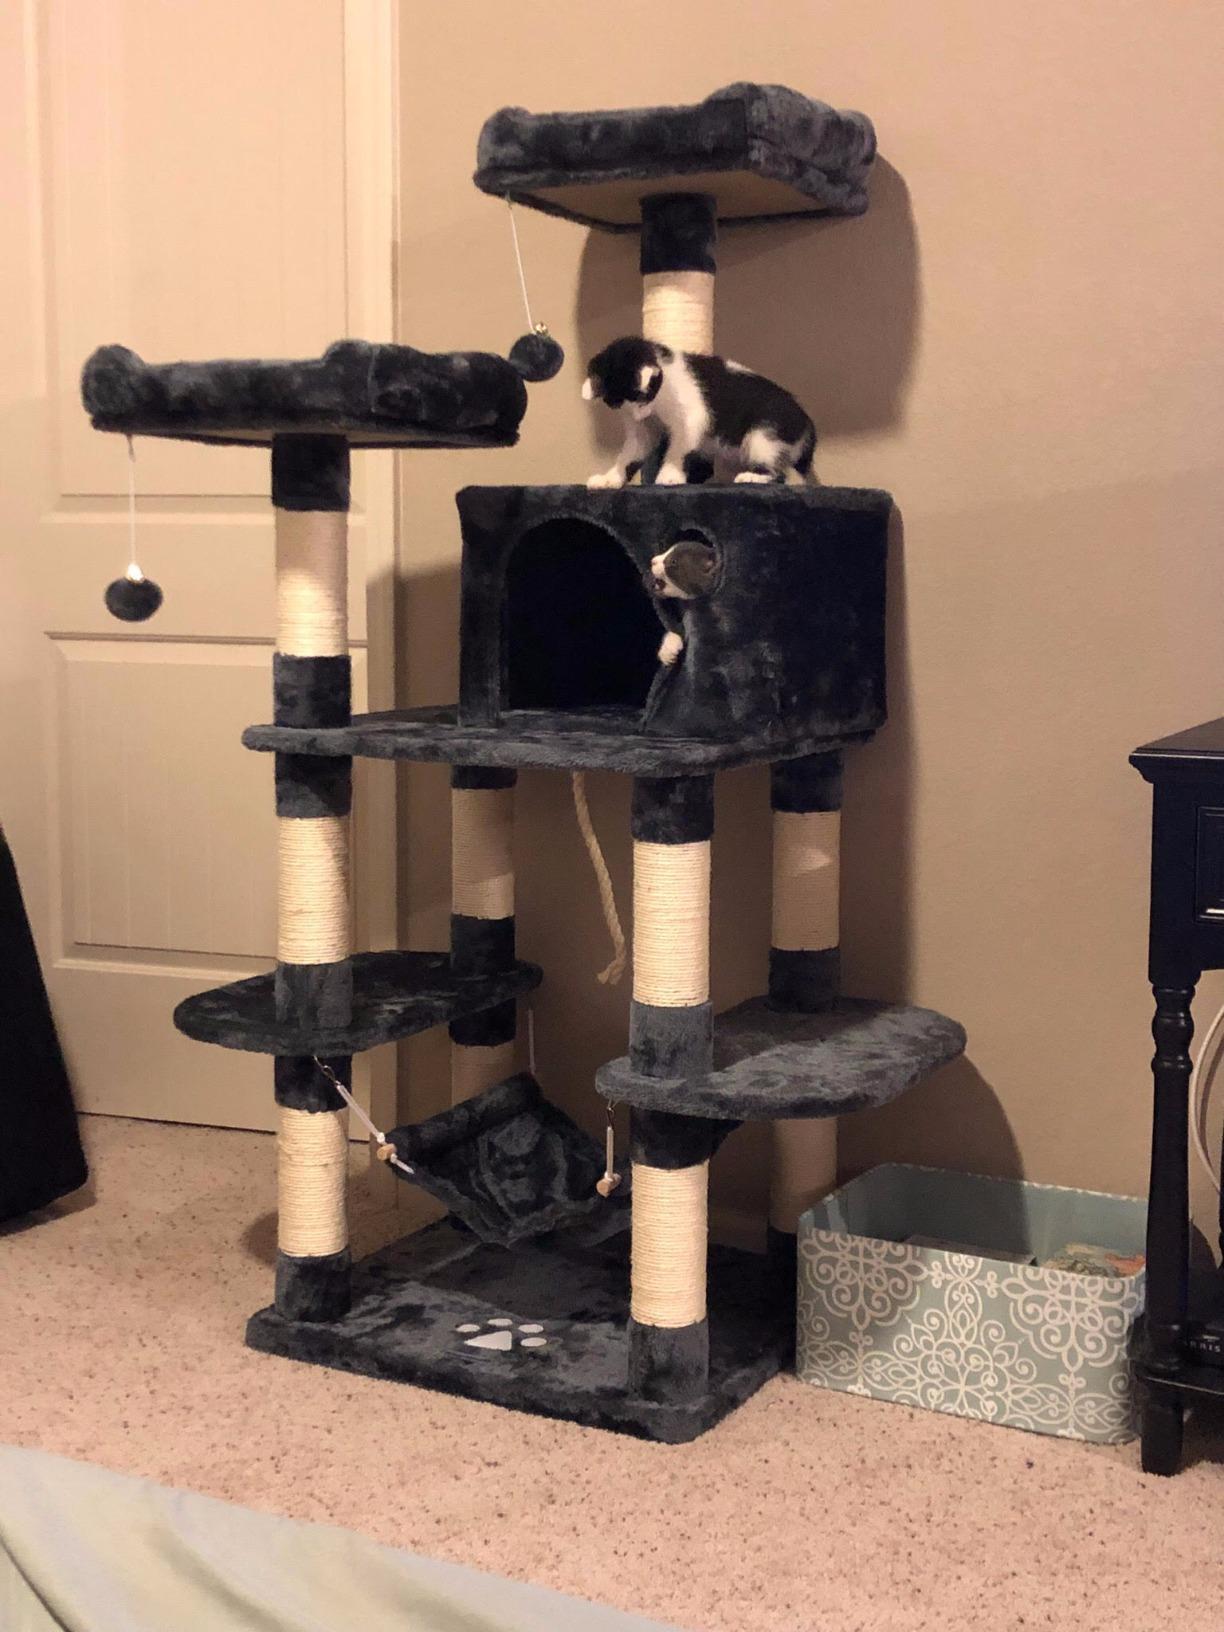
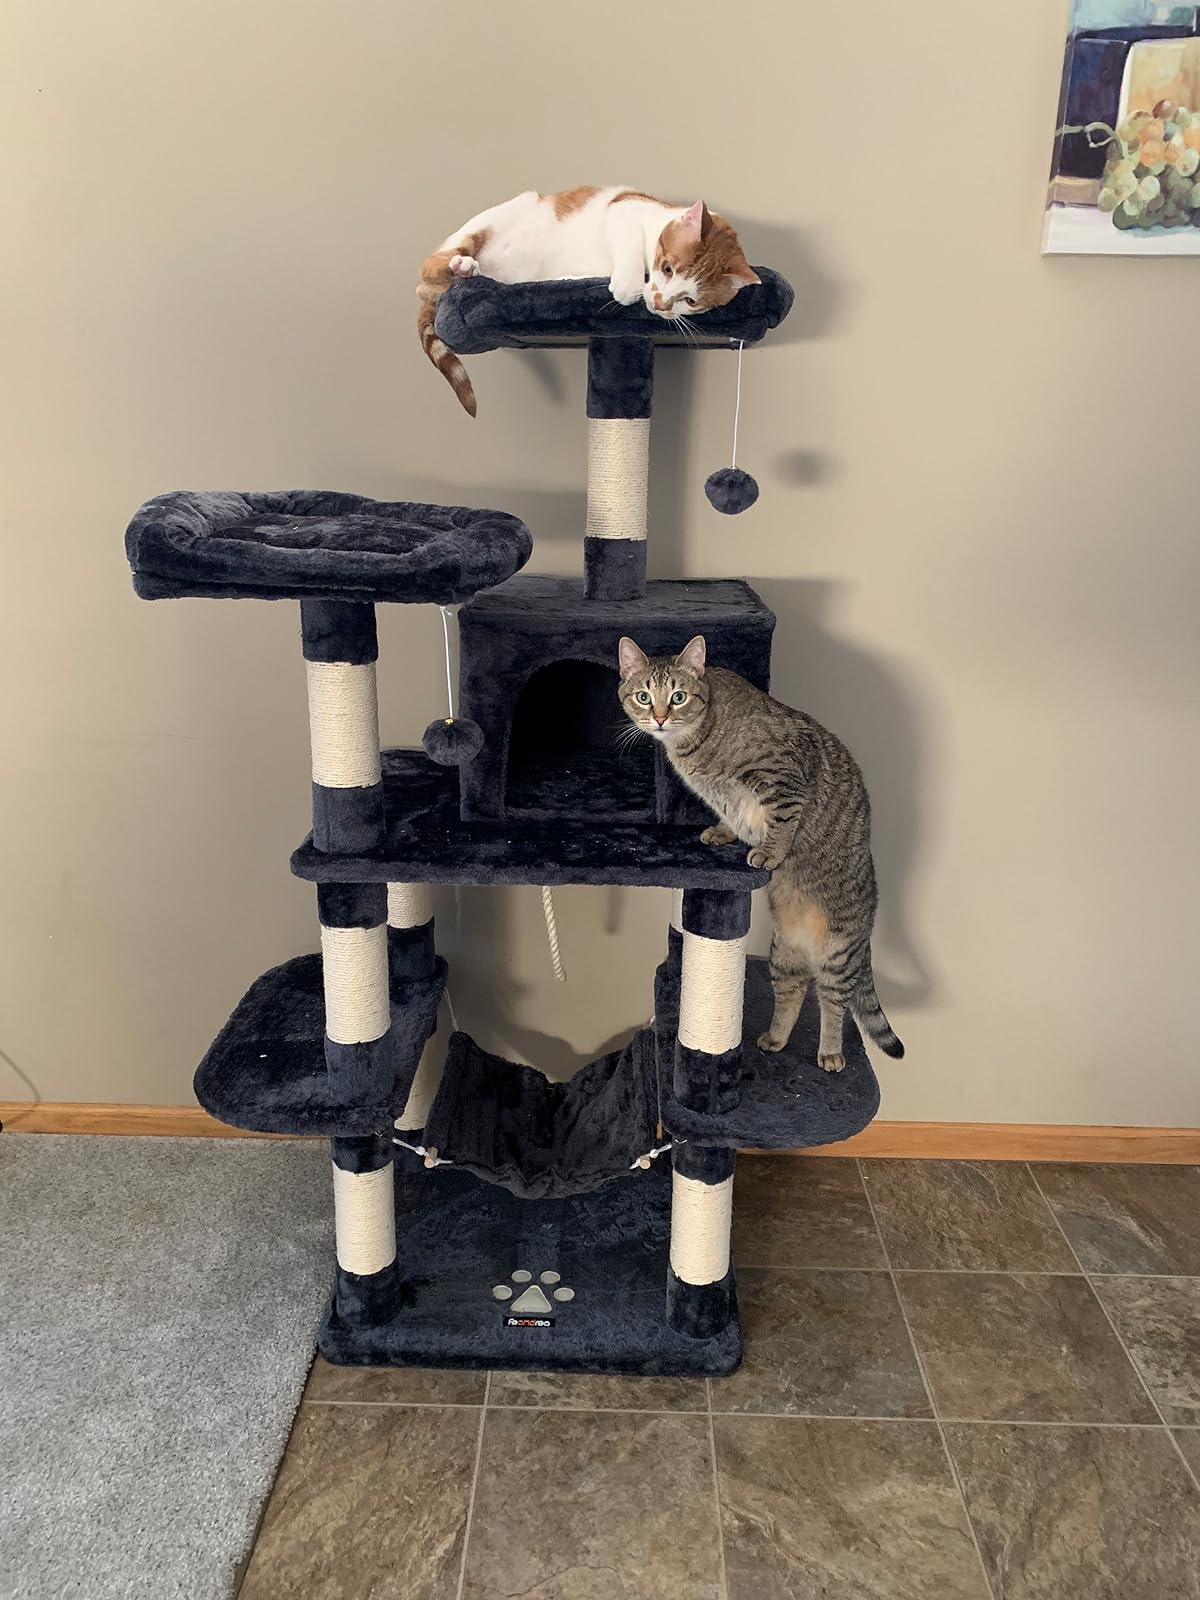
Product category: items_cat tree
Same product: yes